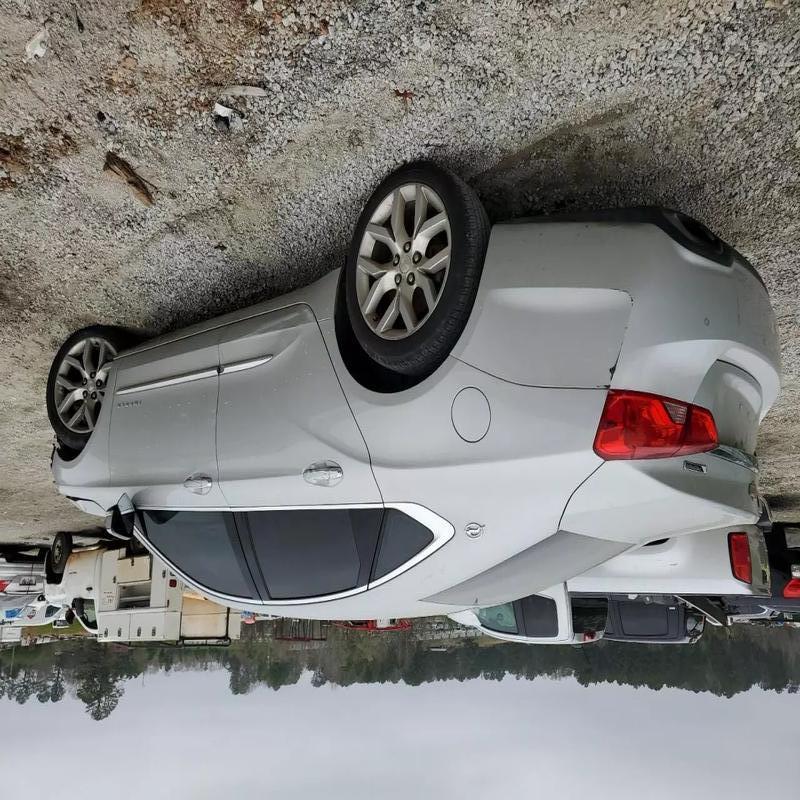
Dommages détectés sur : capot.
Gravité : mineur